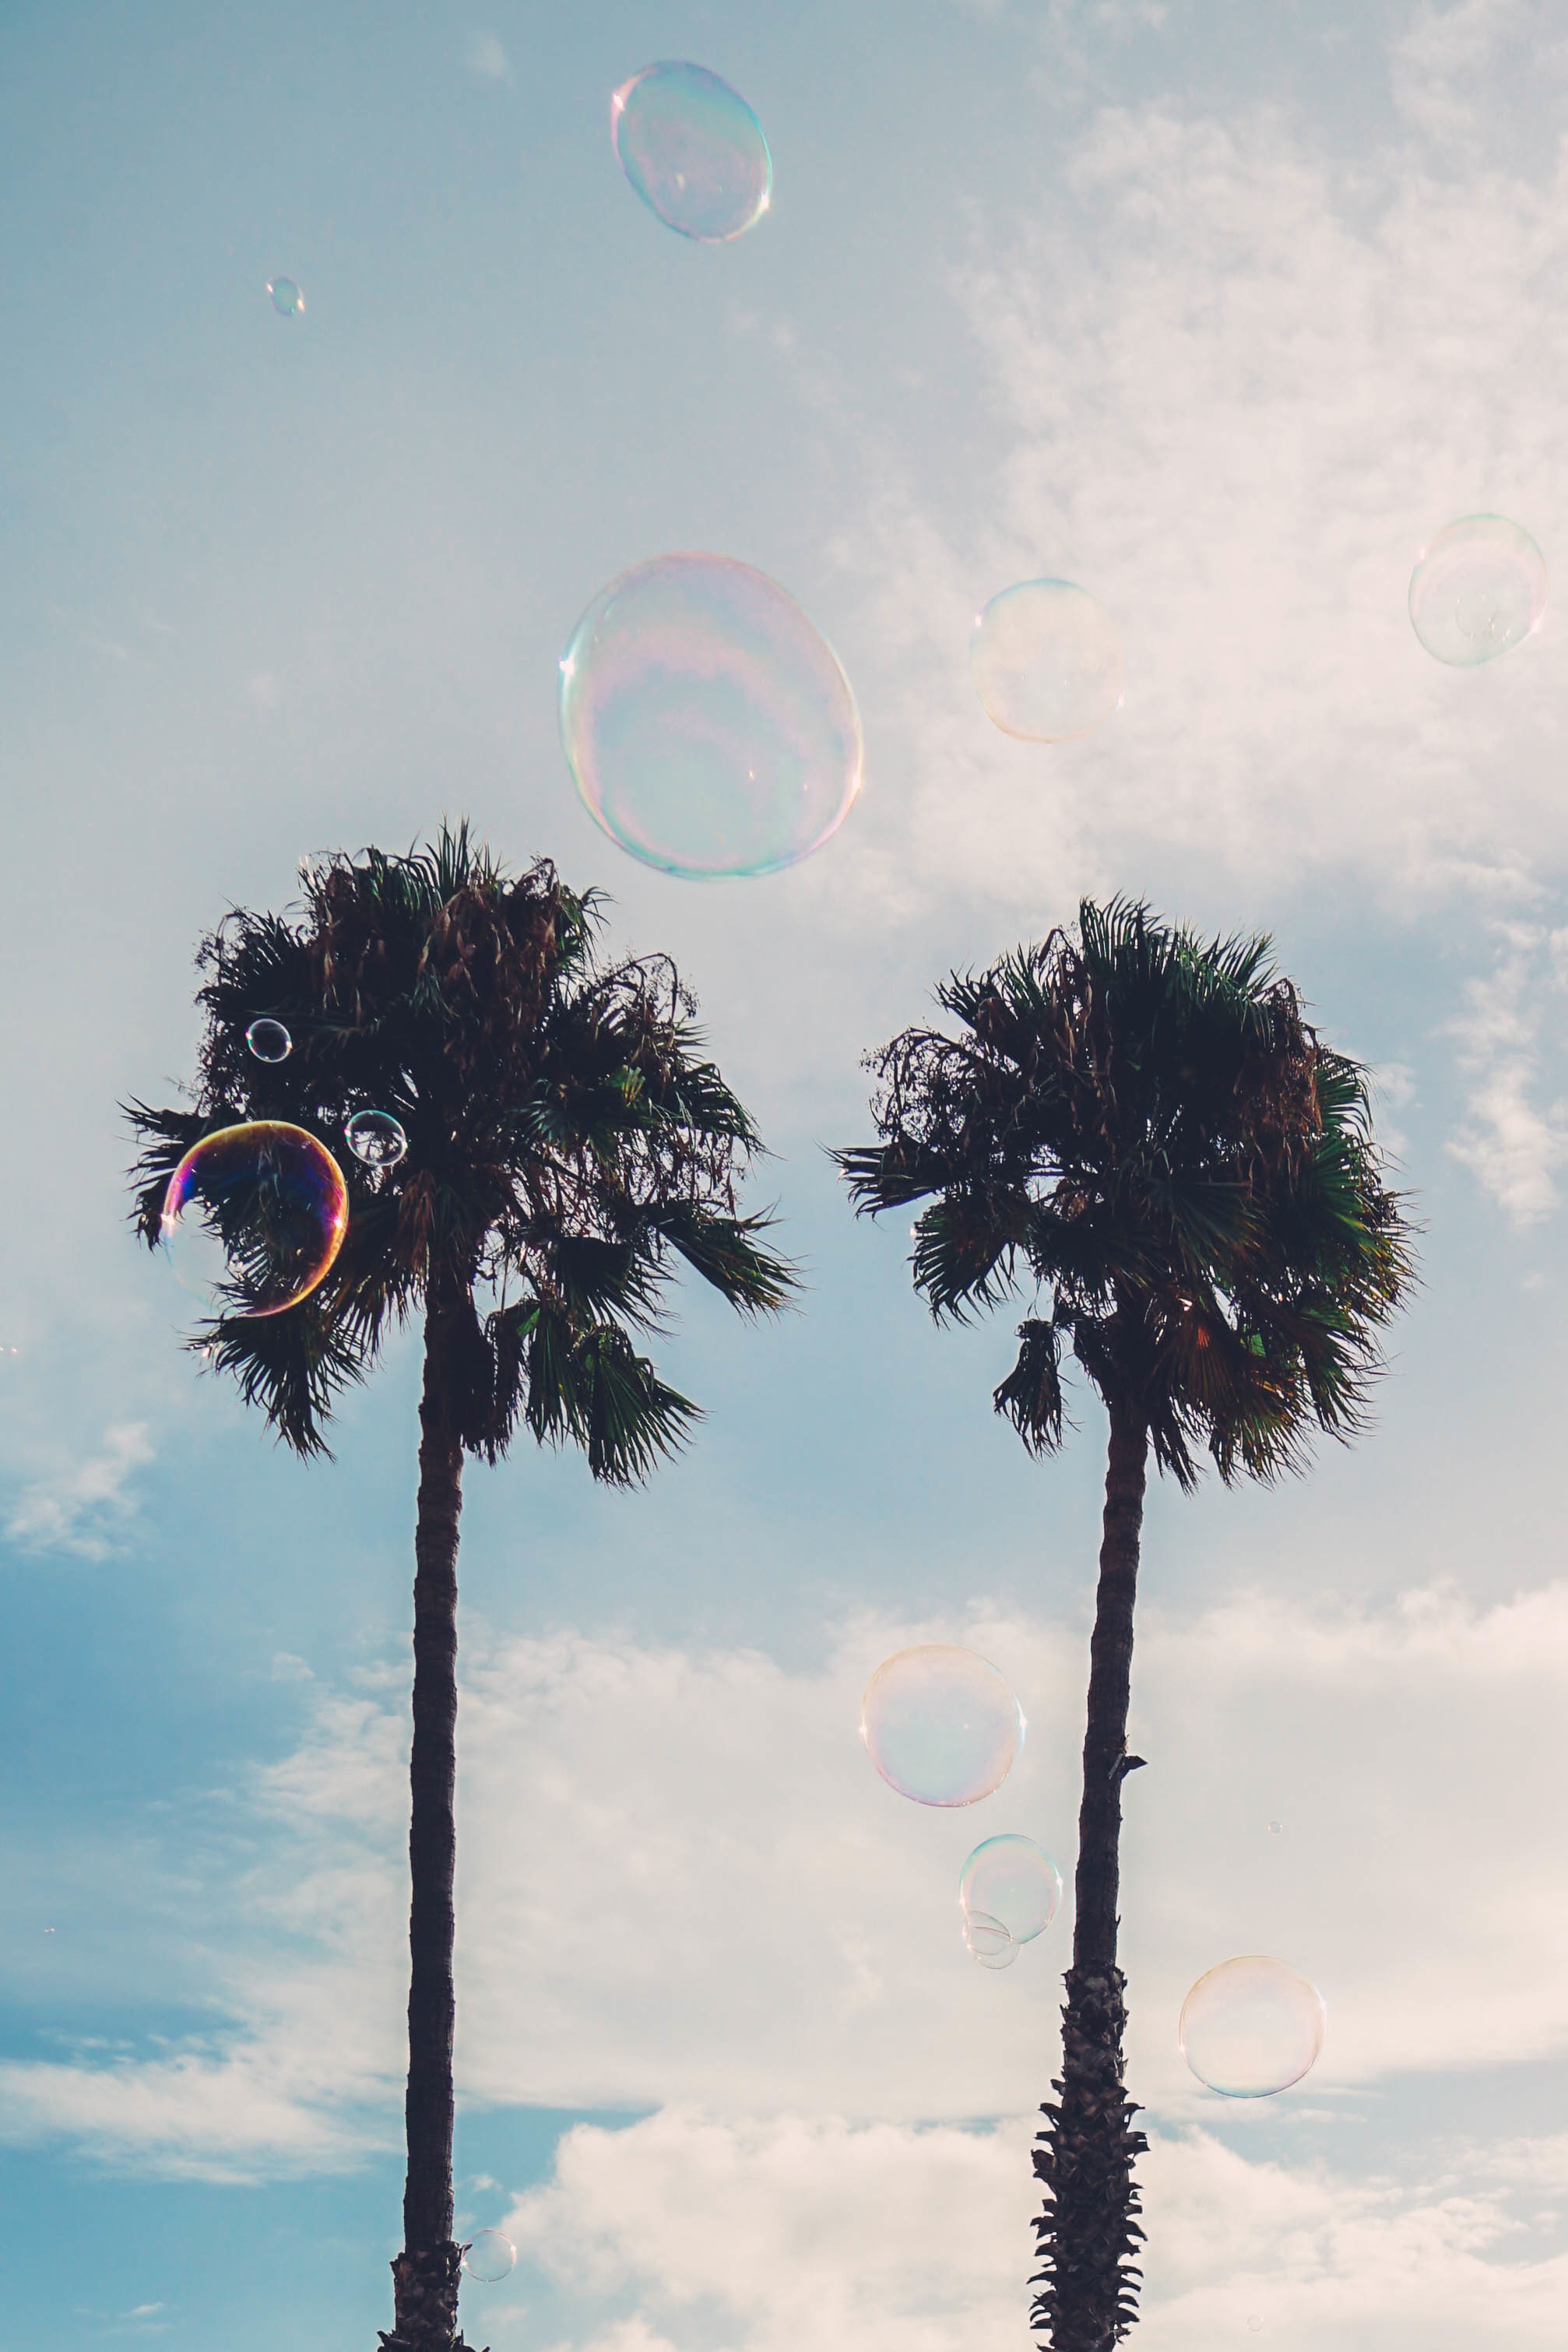
tree, cloud, plant, sky, flower, wind, reflection, blue, atmosphere of earth, woody plant, arecales, palm family